Anti-rape movement

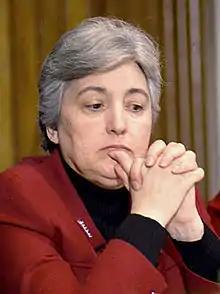
Eleanor Smeal, President of the Feminist Majority, and a three-term past president of the National Organization for Women (NOW), seated at the head table of the National Press Club during a speech by Kim Gandy, current president of NOW

During the subsequent two years, feminist theorizing about rape continued. In 1975, Susan Brownmiller wrote one of the most influential pieces of literature about sexual assault of this period: "Against Our Will: Men, Women, and Rape." In this book, Brownmiller made a direct connection between women's fear and sexual aggression, describing that sexual violence is used by men to intimidate women and keep them fearful. As the movement was able to connect a pattern of violence to personal experiences, slogans began to form, such as "the personal is political" and "there are no individual solutions".